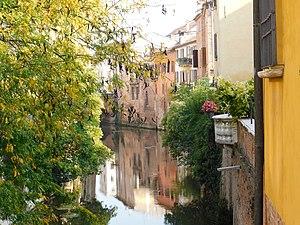
Le Rio
Mantoue est une ville italienne, chef-lieu de la province du même nom en Lombardie, région de la plaine du Pô.